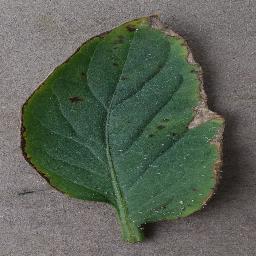
Label: Tomato___Bacterial_spot